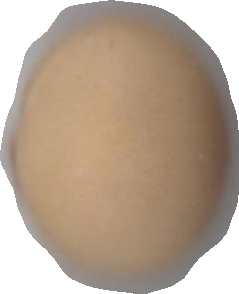
Variety: Grobogan